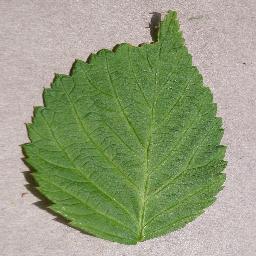
Label: Raspberry___healthy